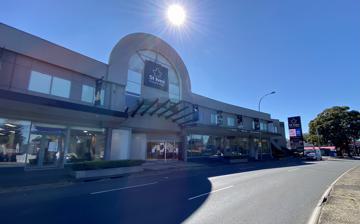
Building: St Ives Shopping Village
Country: Australia
Year built: 1960
Shopping mall in St Ives, New South Wales St Ives Shopping Village Location St Ives, New South Wales Coordinates 33°43′47″S 151°09′31″E / 33.729741°S 151.158705°E / -33.729741; 151.158705 Opening date 1960 ; 65 years ago ( 1960 ) No. of stores and services 120 No. of anchor tenants 3 No. of floors 2 Parking 248 Website stivesvillage.com.au/ St Ives Shopping Village is a shopping centre in the suburb of St Ives in Sydney's Upper North Shore . It opened in the 1960s, and includes multiple supermarkets and over 40 stores. In the 1970s, St Ives Shopping Village became the main commercial area for St Ives and now has over 100 stores. The main major tenants are Harris Farm Markets , Coles and Woolworths . It is across the road from the Village Green and a skate park. References